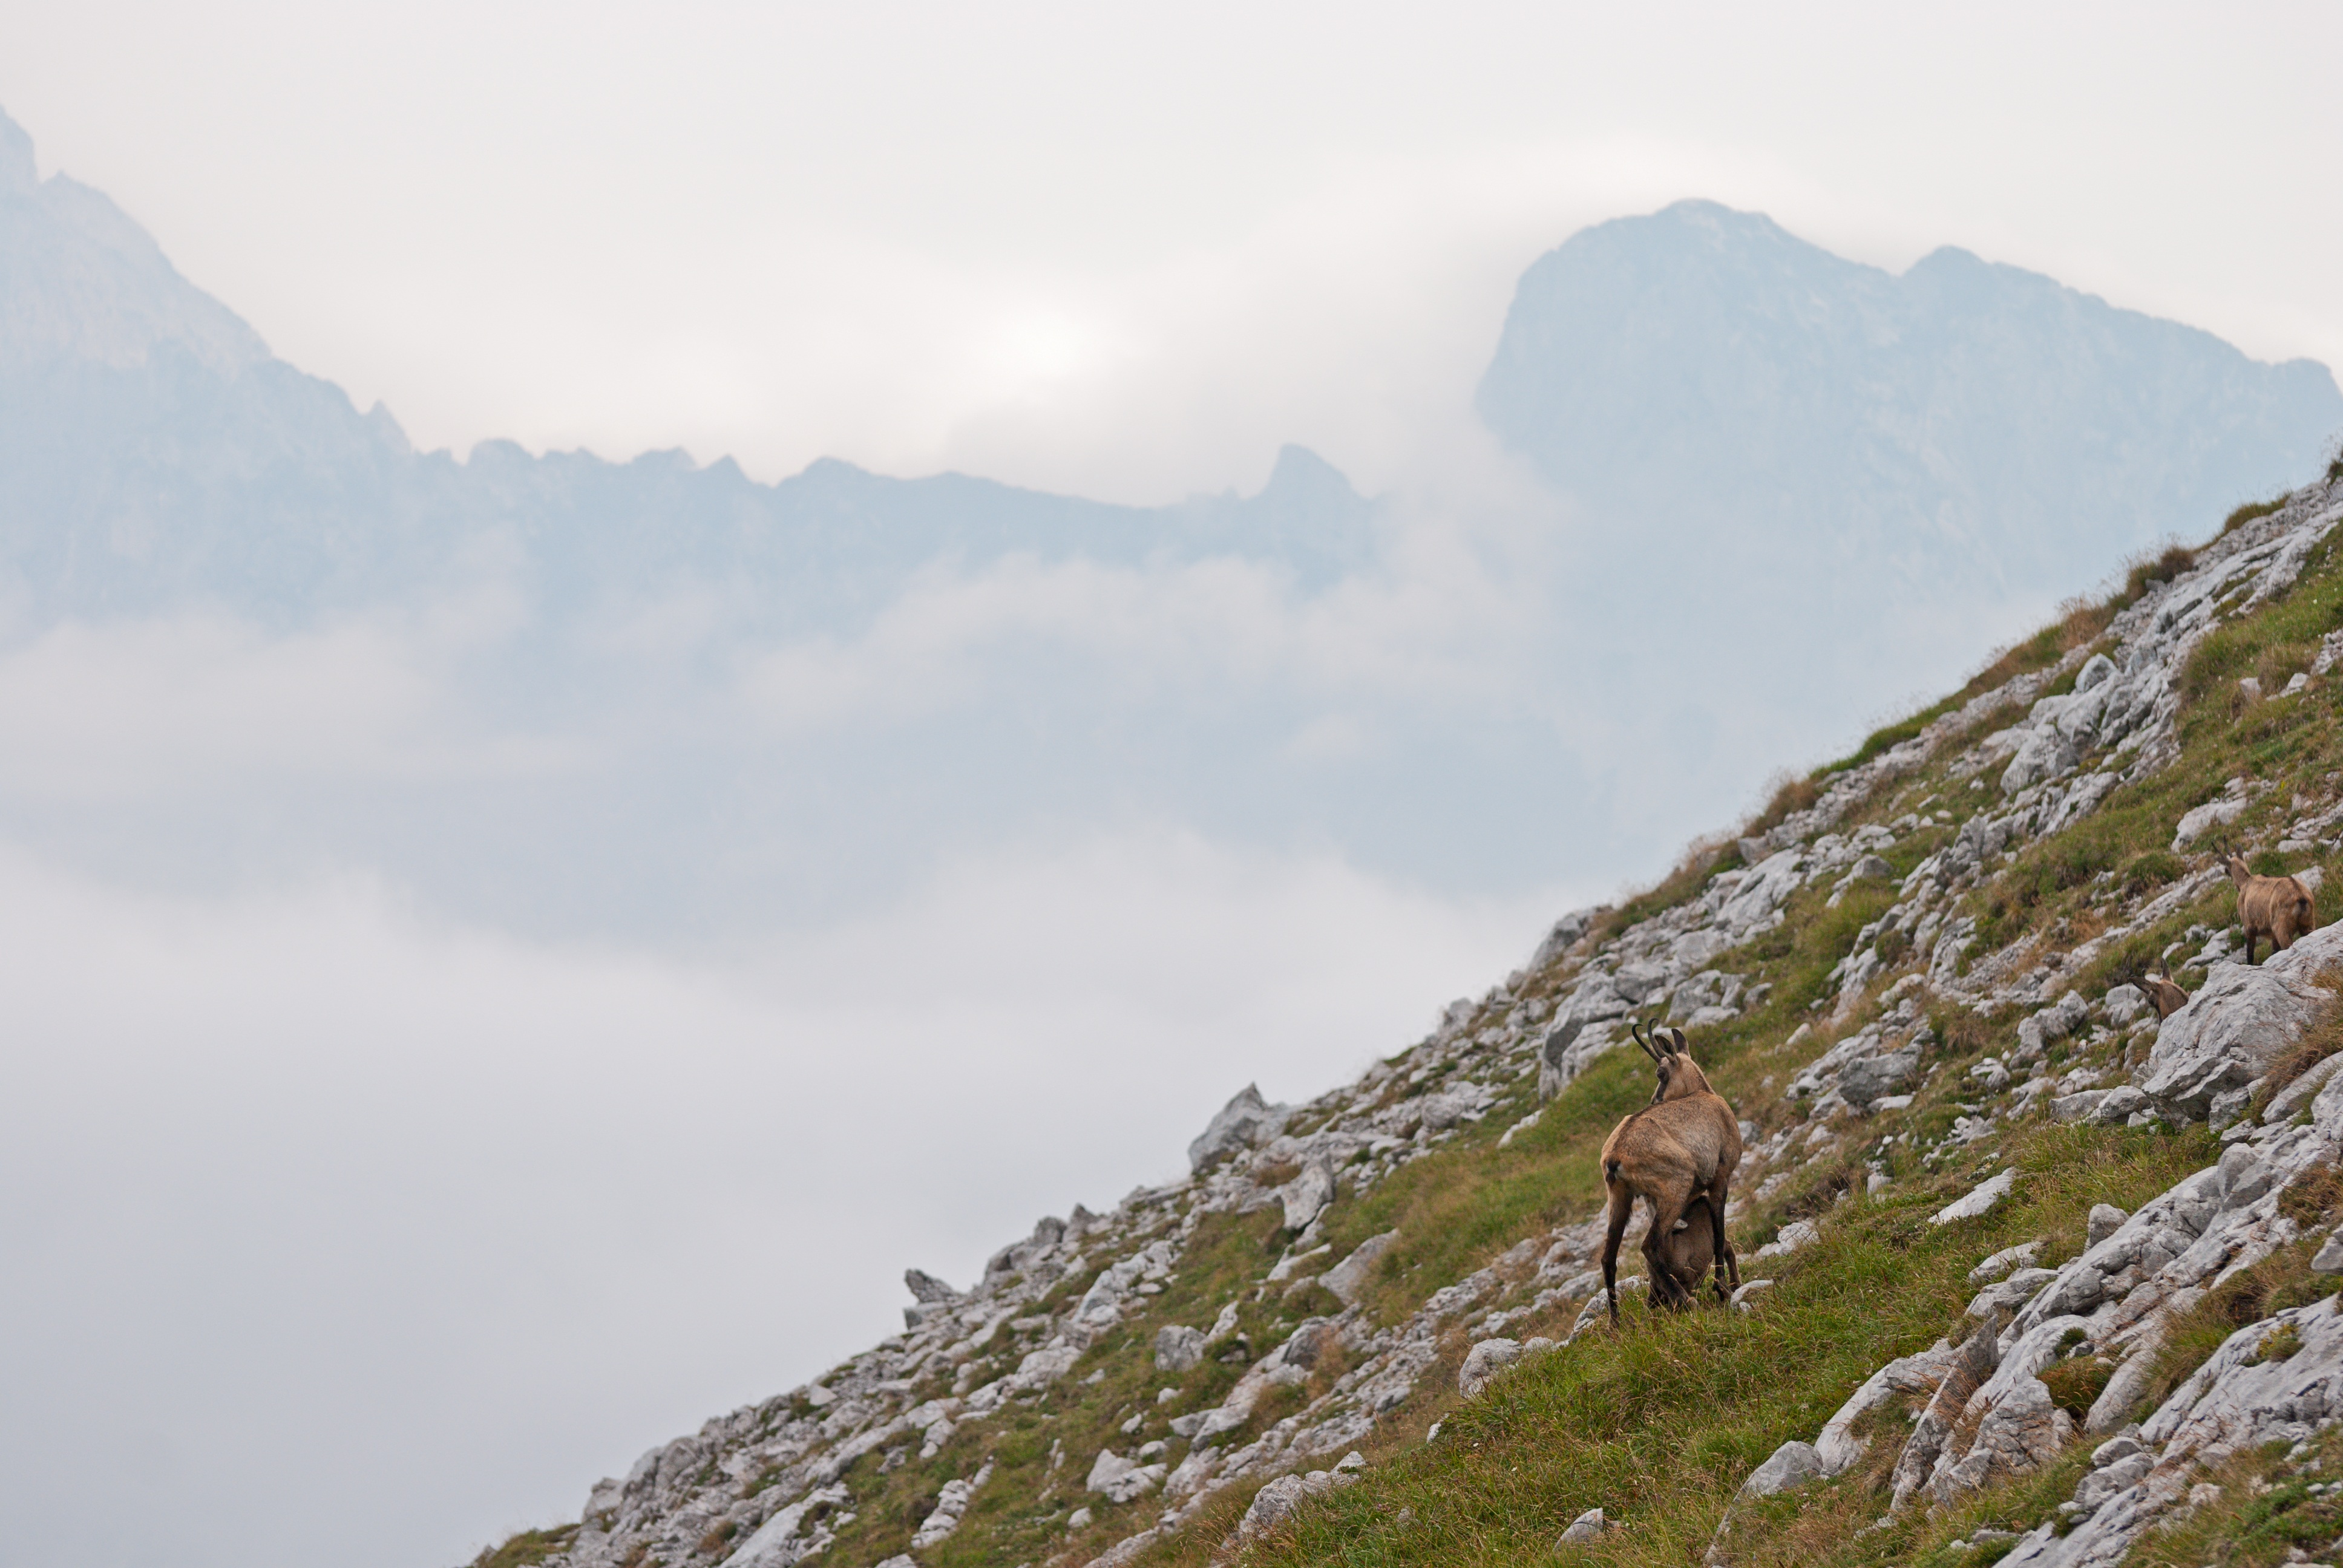
nature, rock, wilderness, walking, mountain, cloud, hill, adventure, mountain range, cliff, young, mammal, alpine, drink, dam, terrain, national park, ridge, summit, austria, mountaineering, wild animal, mountains, alps, plateau, fell, animal world, styria, young animal, landform, chamois, gams, geis, kitz, suckle, ges use, hochzin dl, mountain pass, geographical feature, atmospheric phenomenon, mountainous landforms